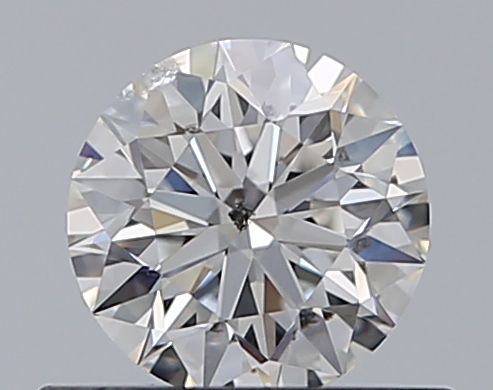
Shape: round
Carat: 0.51
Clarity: SI2
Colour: F
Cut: EX
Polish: EX
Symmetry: EX
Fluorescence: N
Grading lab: GIA
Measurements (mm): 5.1 x 5.13 x 3.21